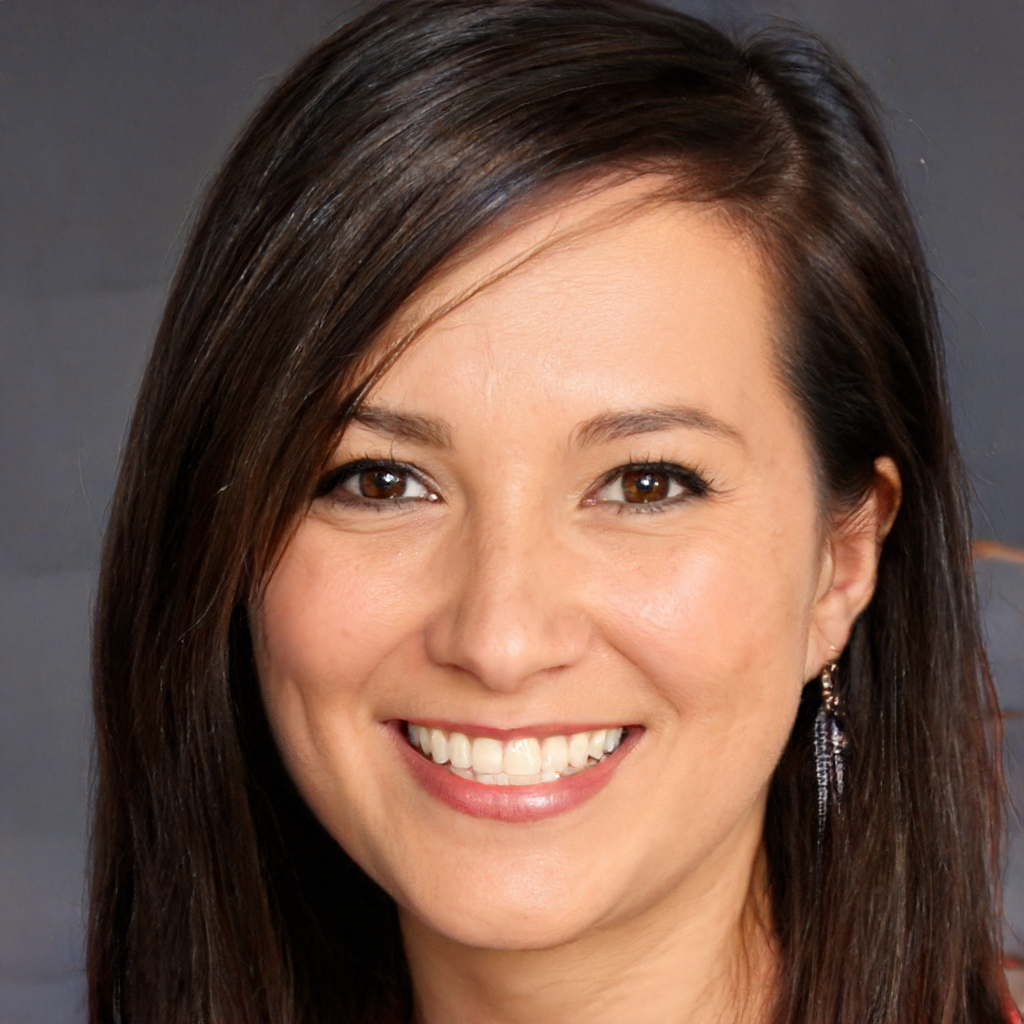
Portrait style: Real Portrait